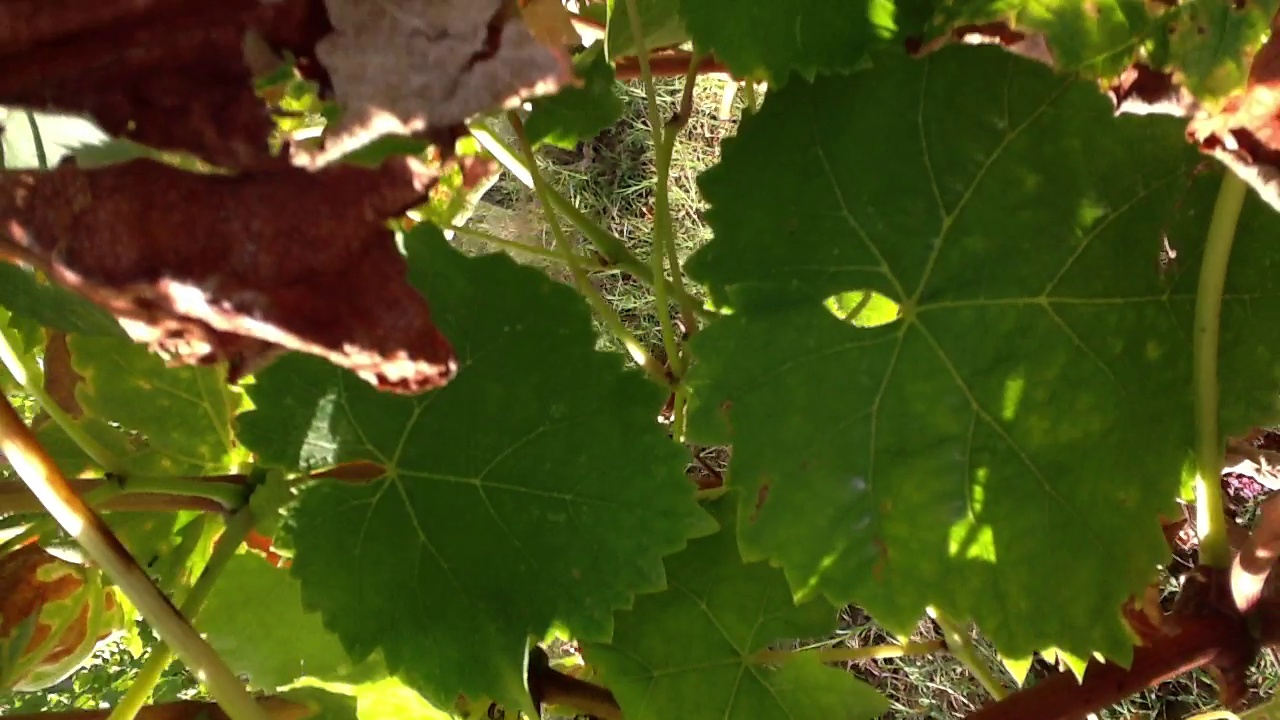
Label: esca